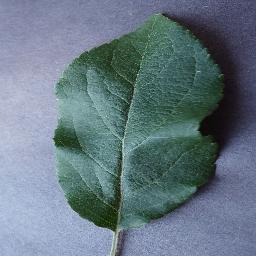
Label: Apple___healthy